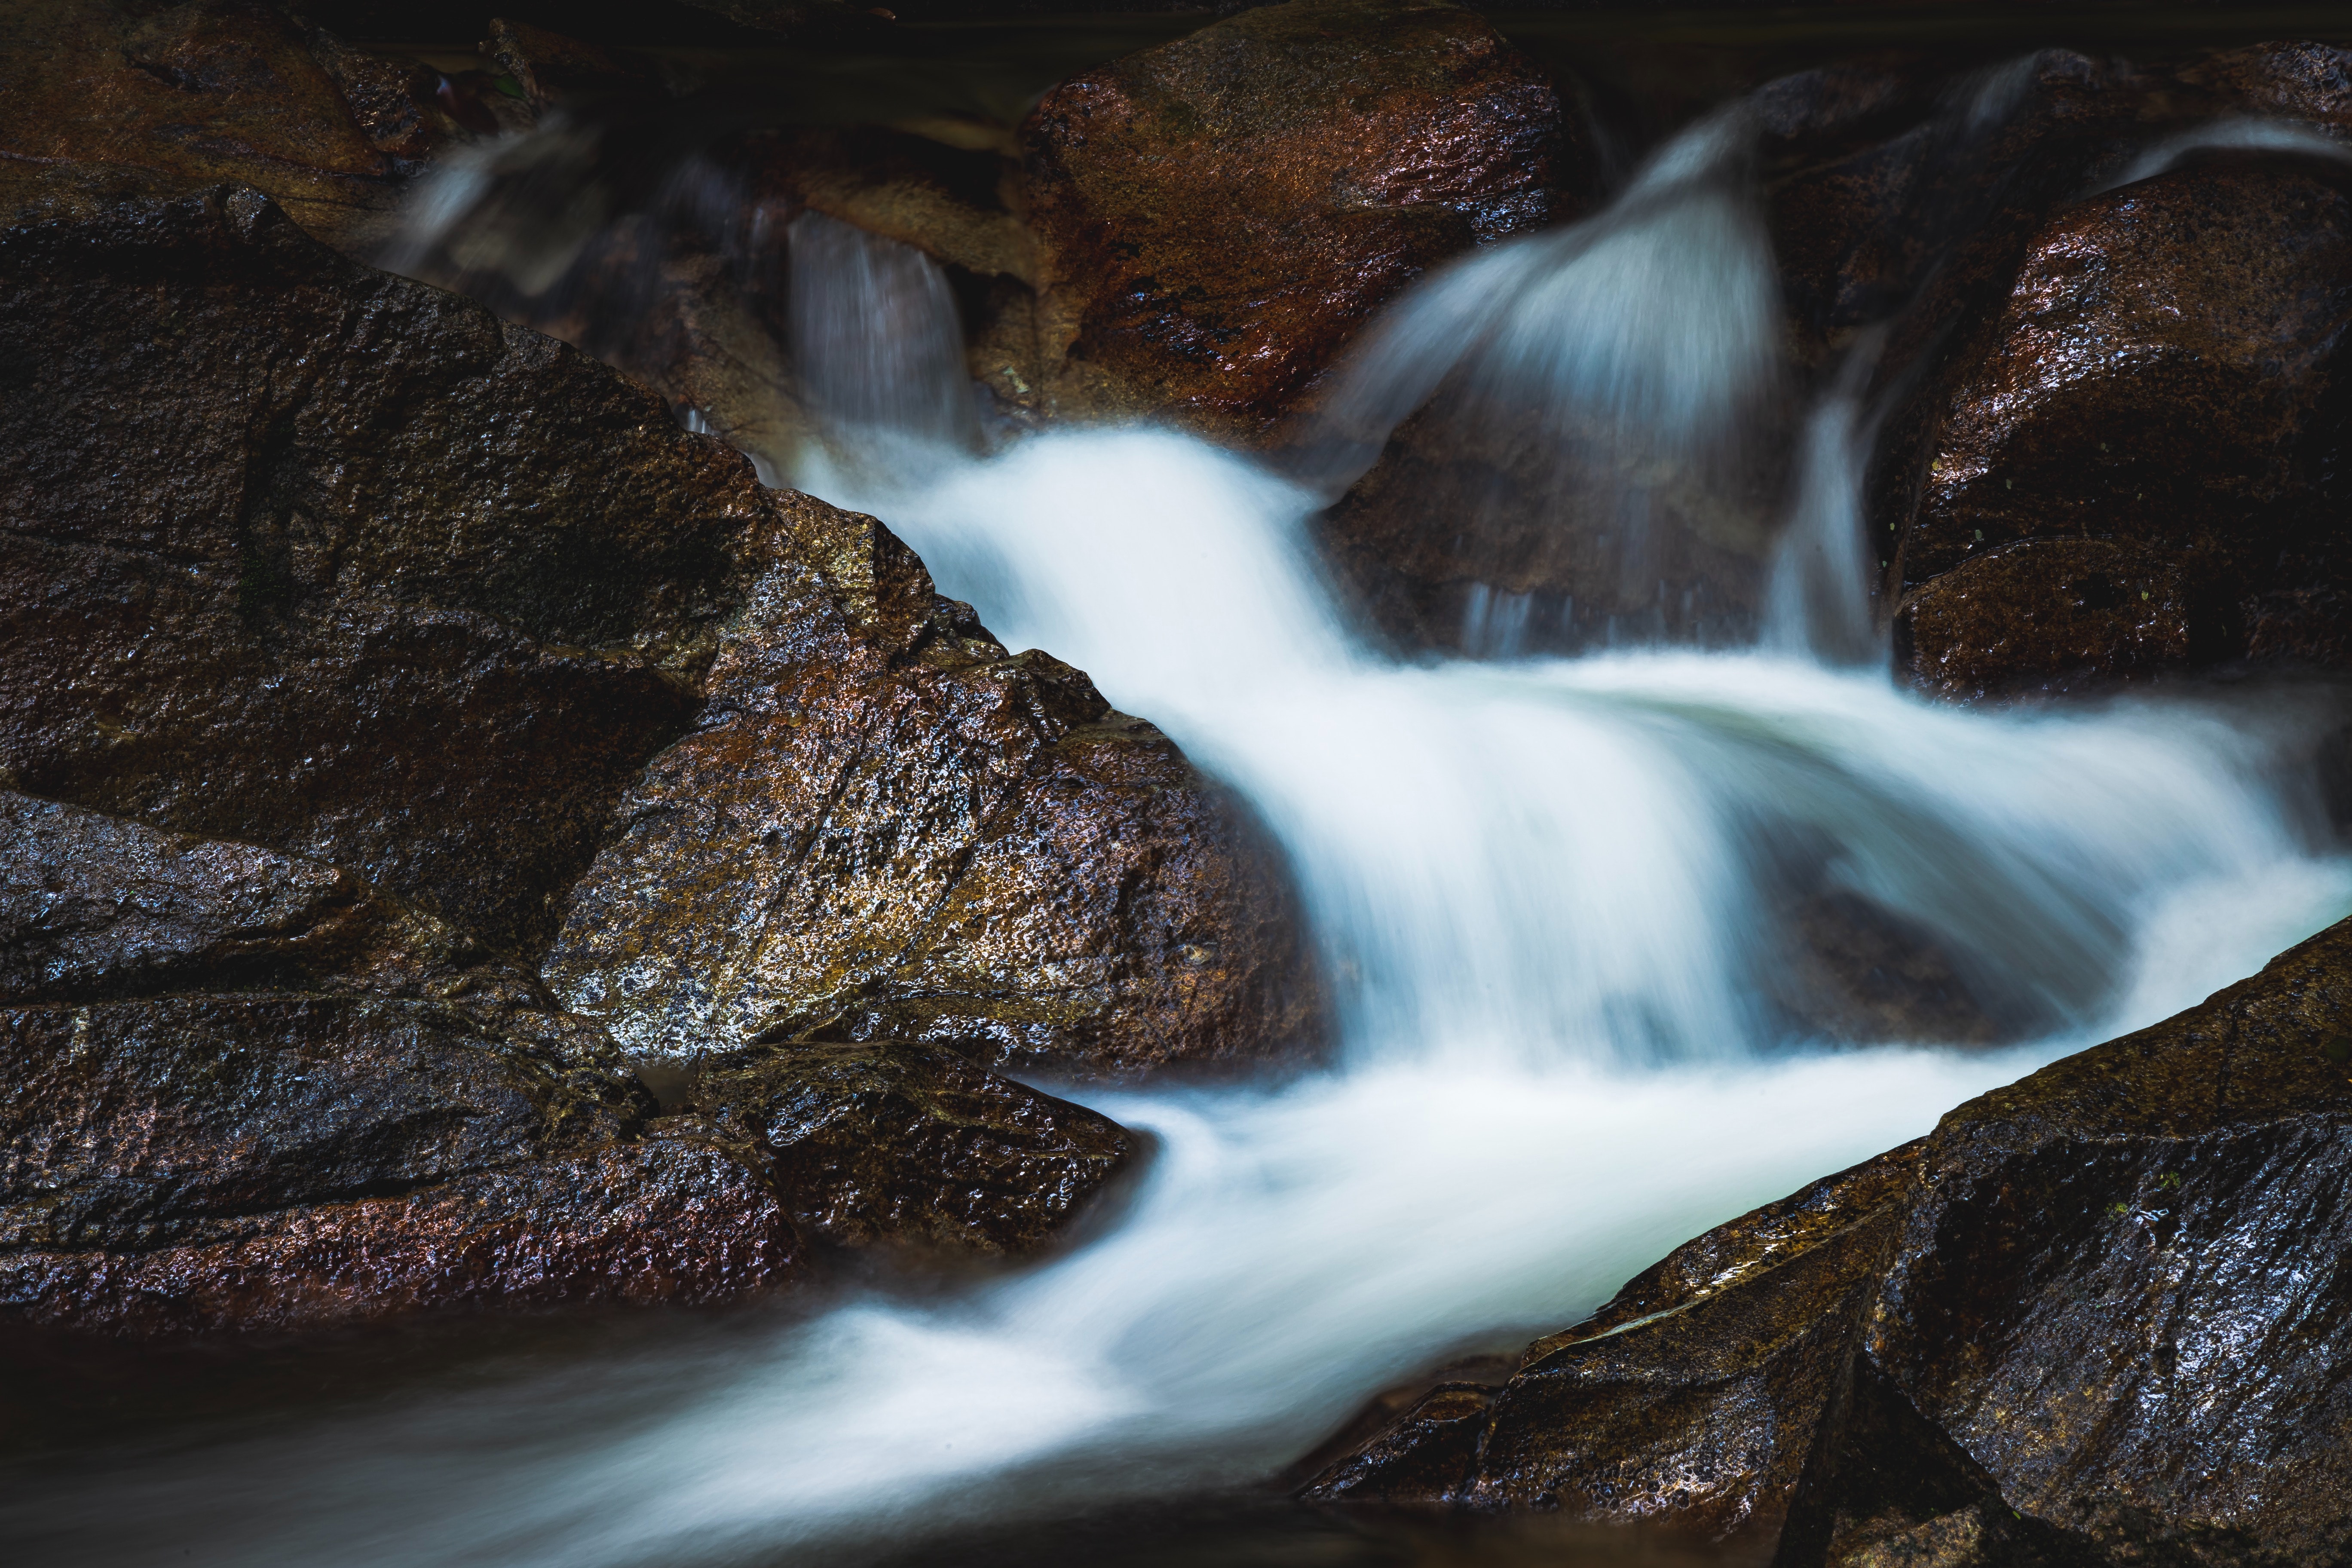
body of water, water, waterfall, water resources, nature, watercourse, stream, rock, natural landscape, river, formation, sky, water feature, rapid, tree, geology, state park, landscape, creek, wildlife, national park